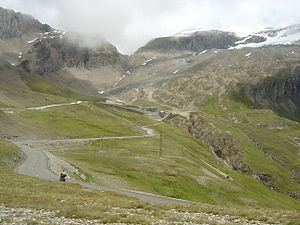
Col de l'Iseran / Galleri
Col de l'Iseran er et bjergpas i Frankrig. Landevejen over passet er det højeste asfaltbelagte pas i Alperne. Col de l'Iseran er en del af De grajiske Alper. Passet ligger i departementet Savoie, nær grænsen til Italien og krydses af landevejen D902.